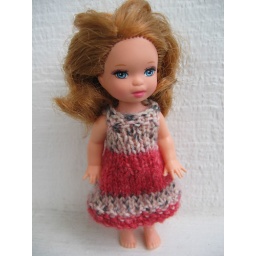
Kelly dress in red